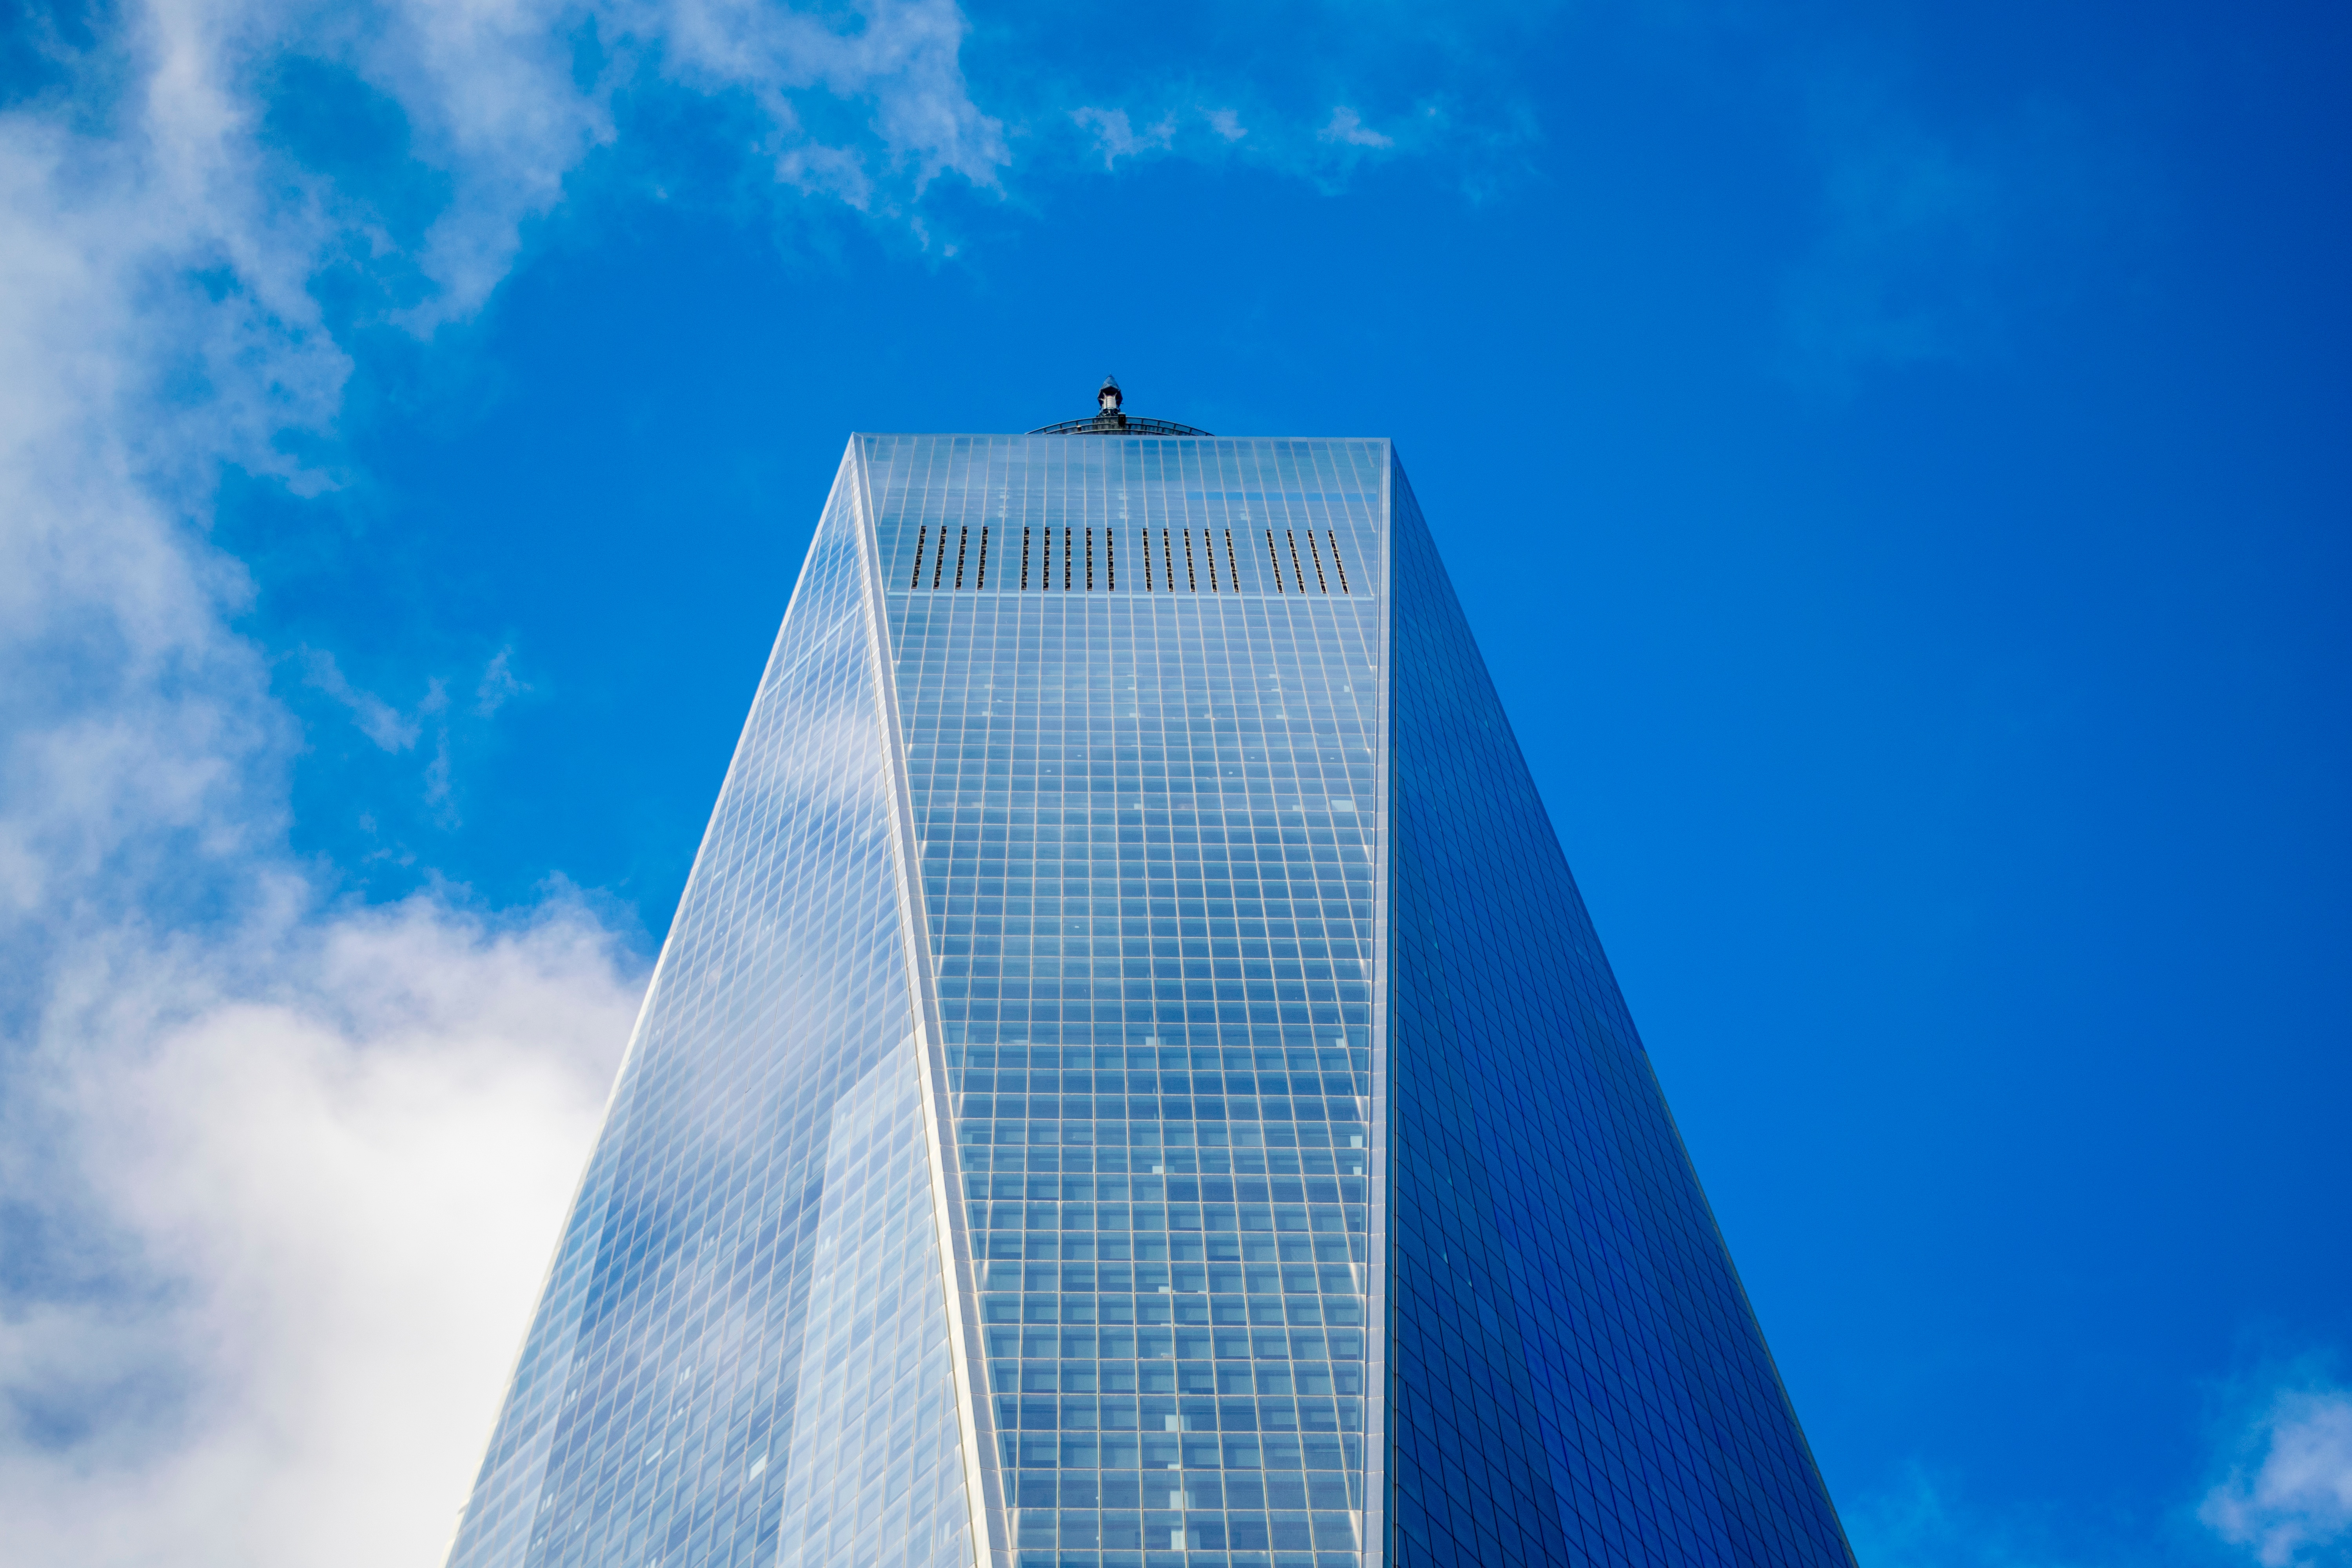
cloud, architecture, sky, sunlight, building, skyscraper, daytime, reflection, tower, landmark, facade, blue, tower block, atmosphere of earth